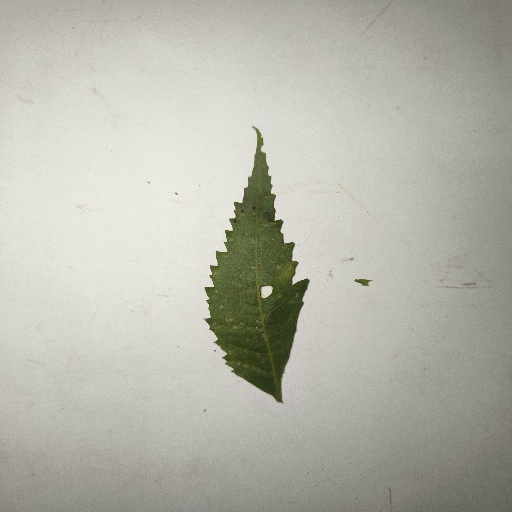
Species: Neem
Leaf condition: Shot Hole Leaf